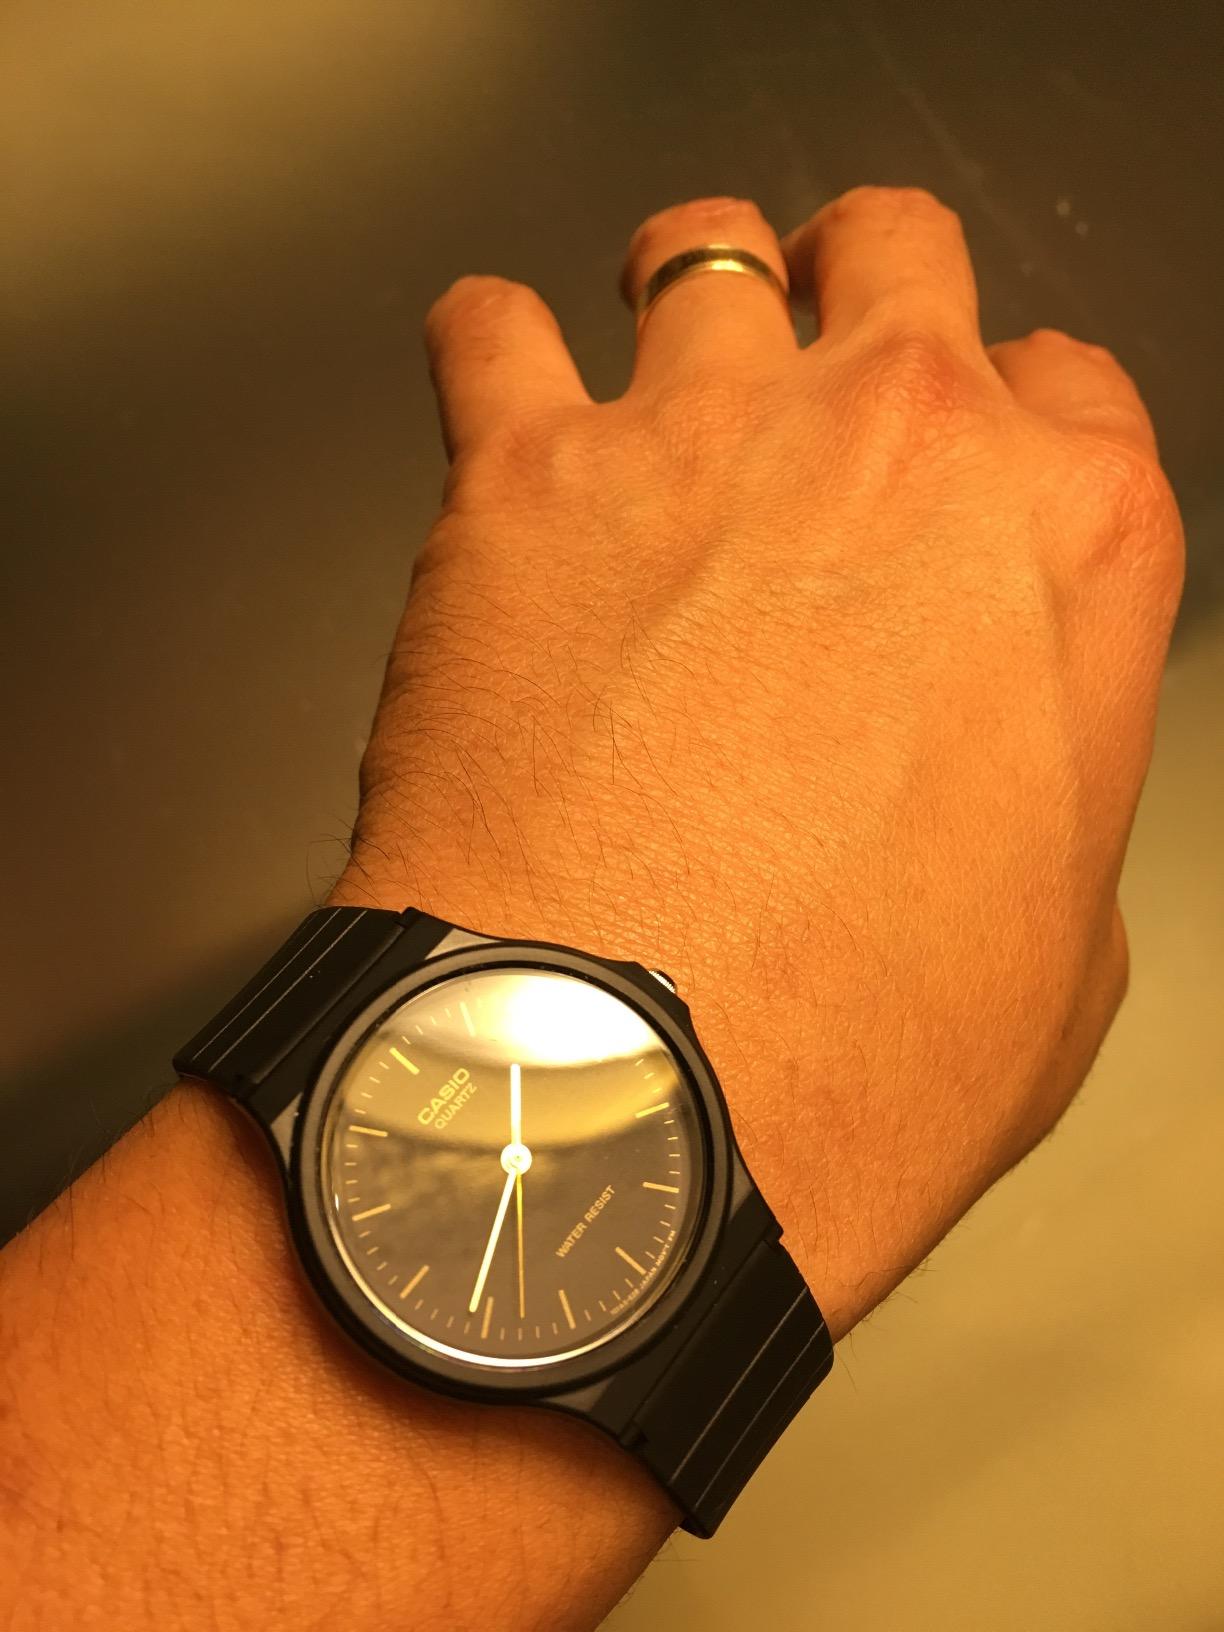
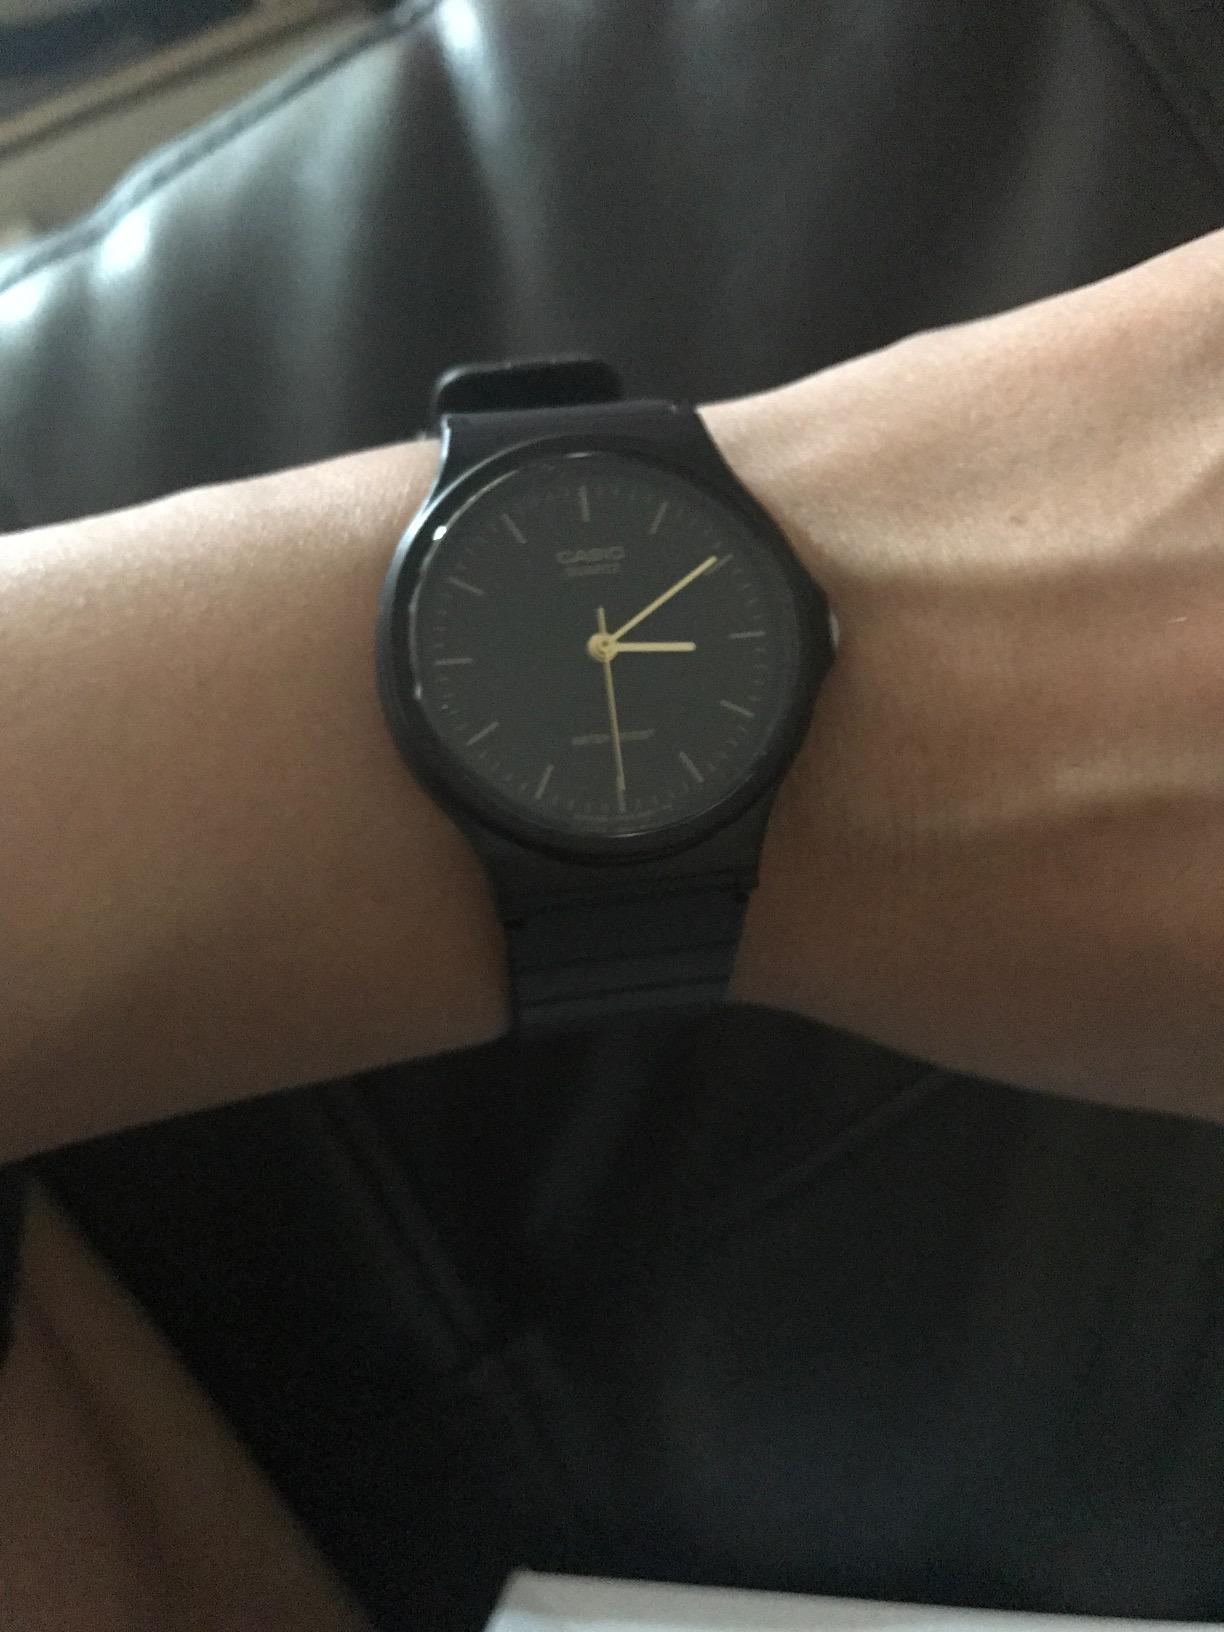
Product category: accessories_watch
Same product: yes